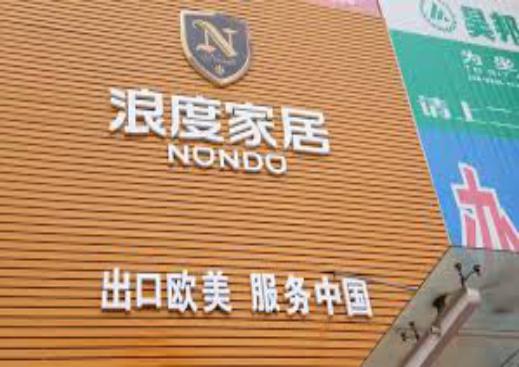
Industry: Necessities